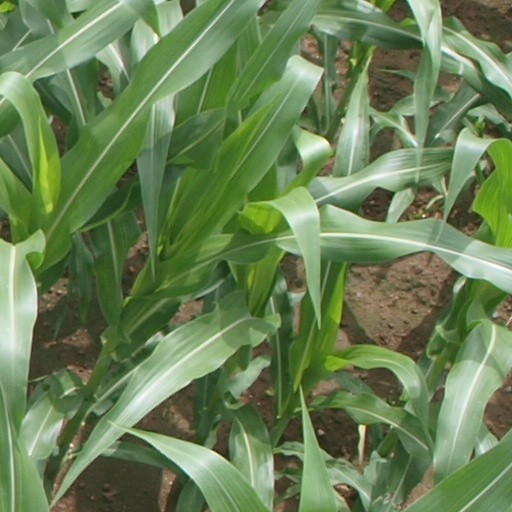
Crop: maize; corn